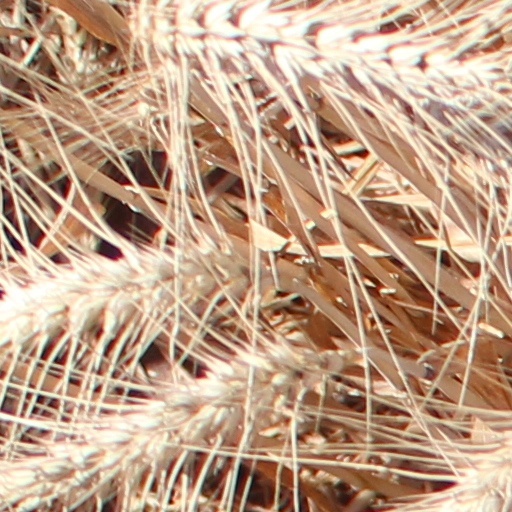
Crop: wheat